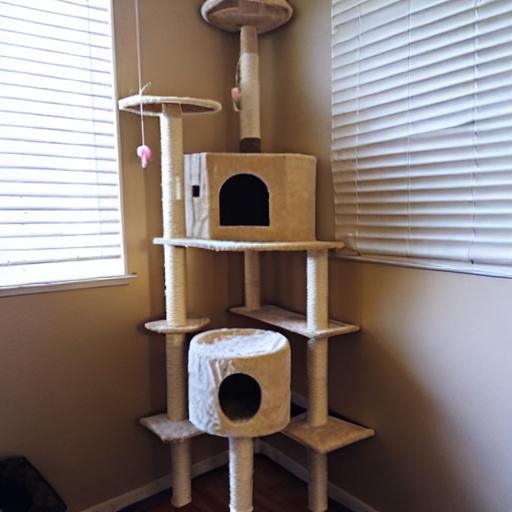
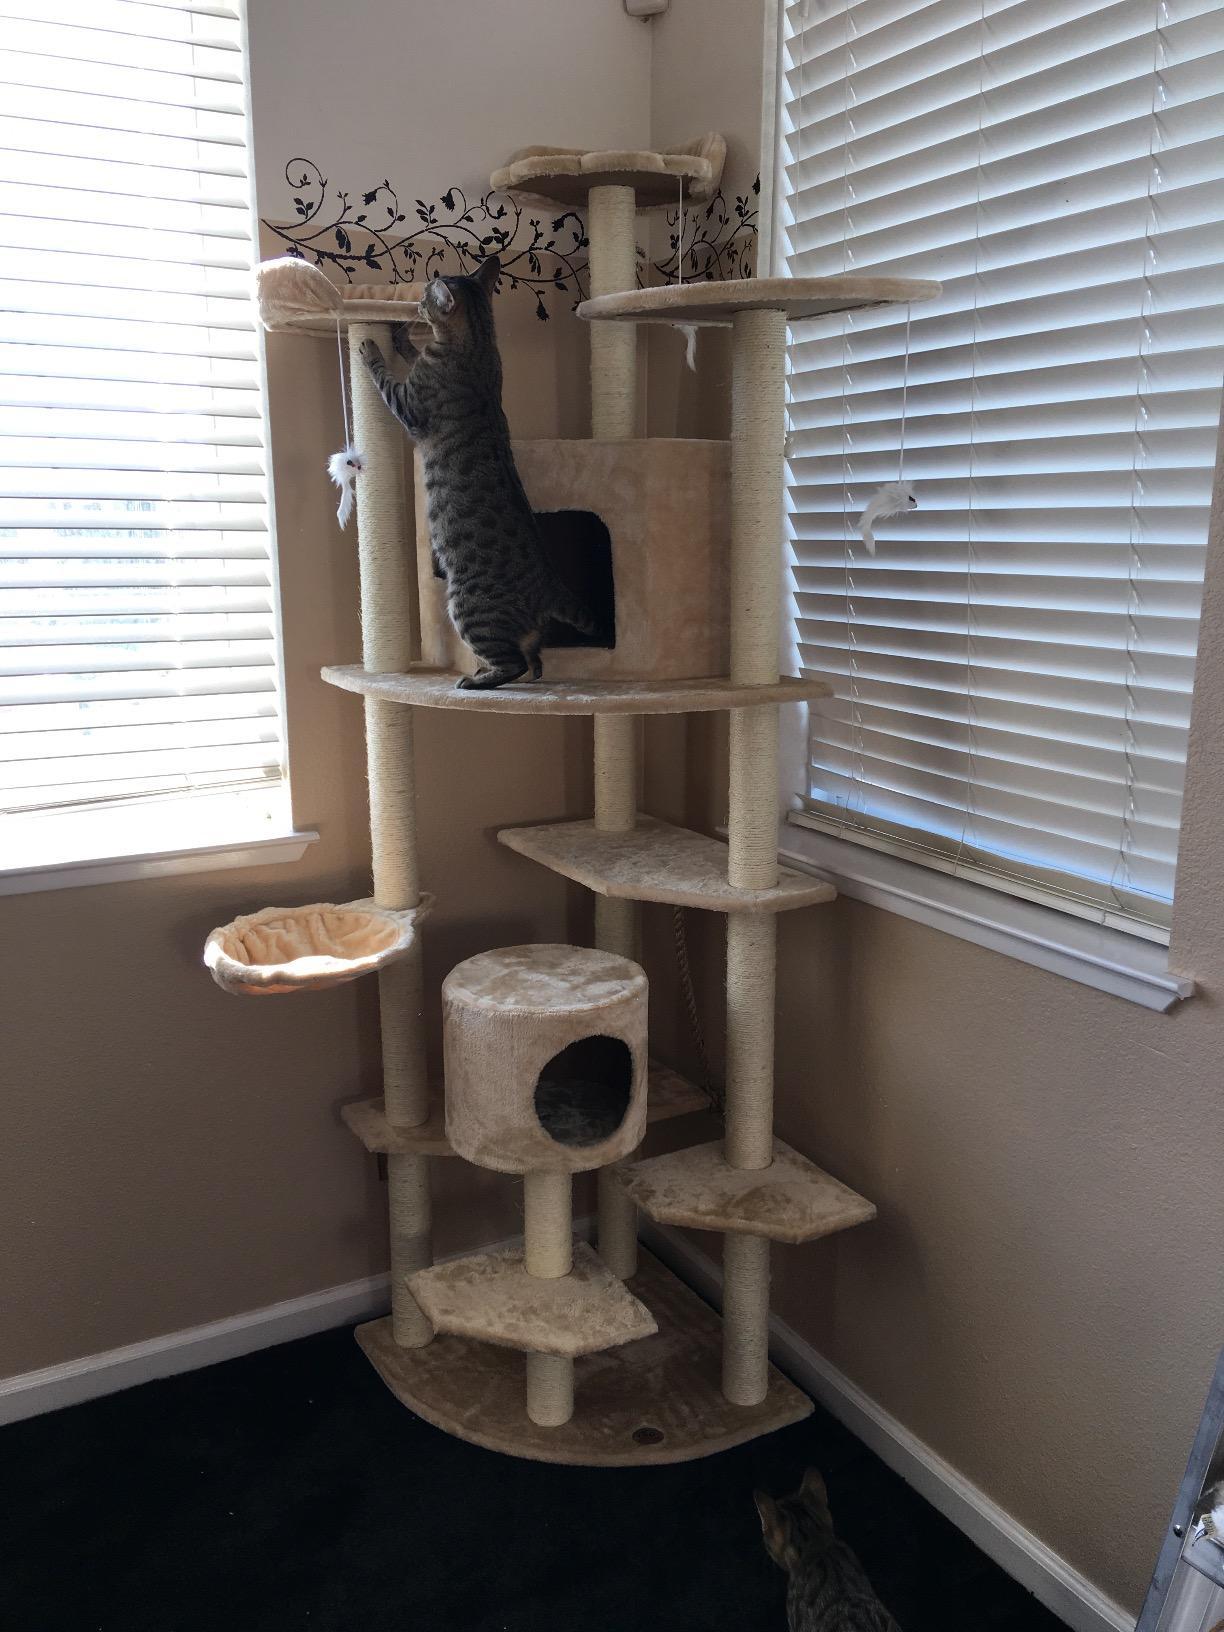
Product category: items_cat tree
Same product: no